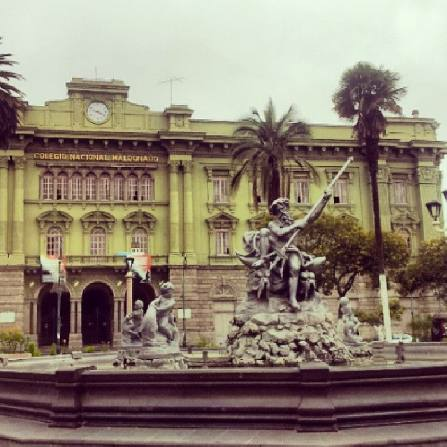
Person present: No